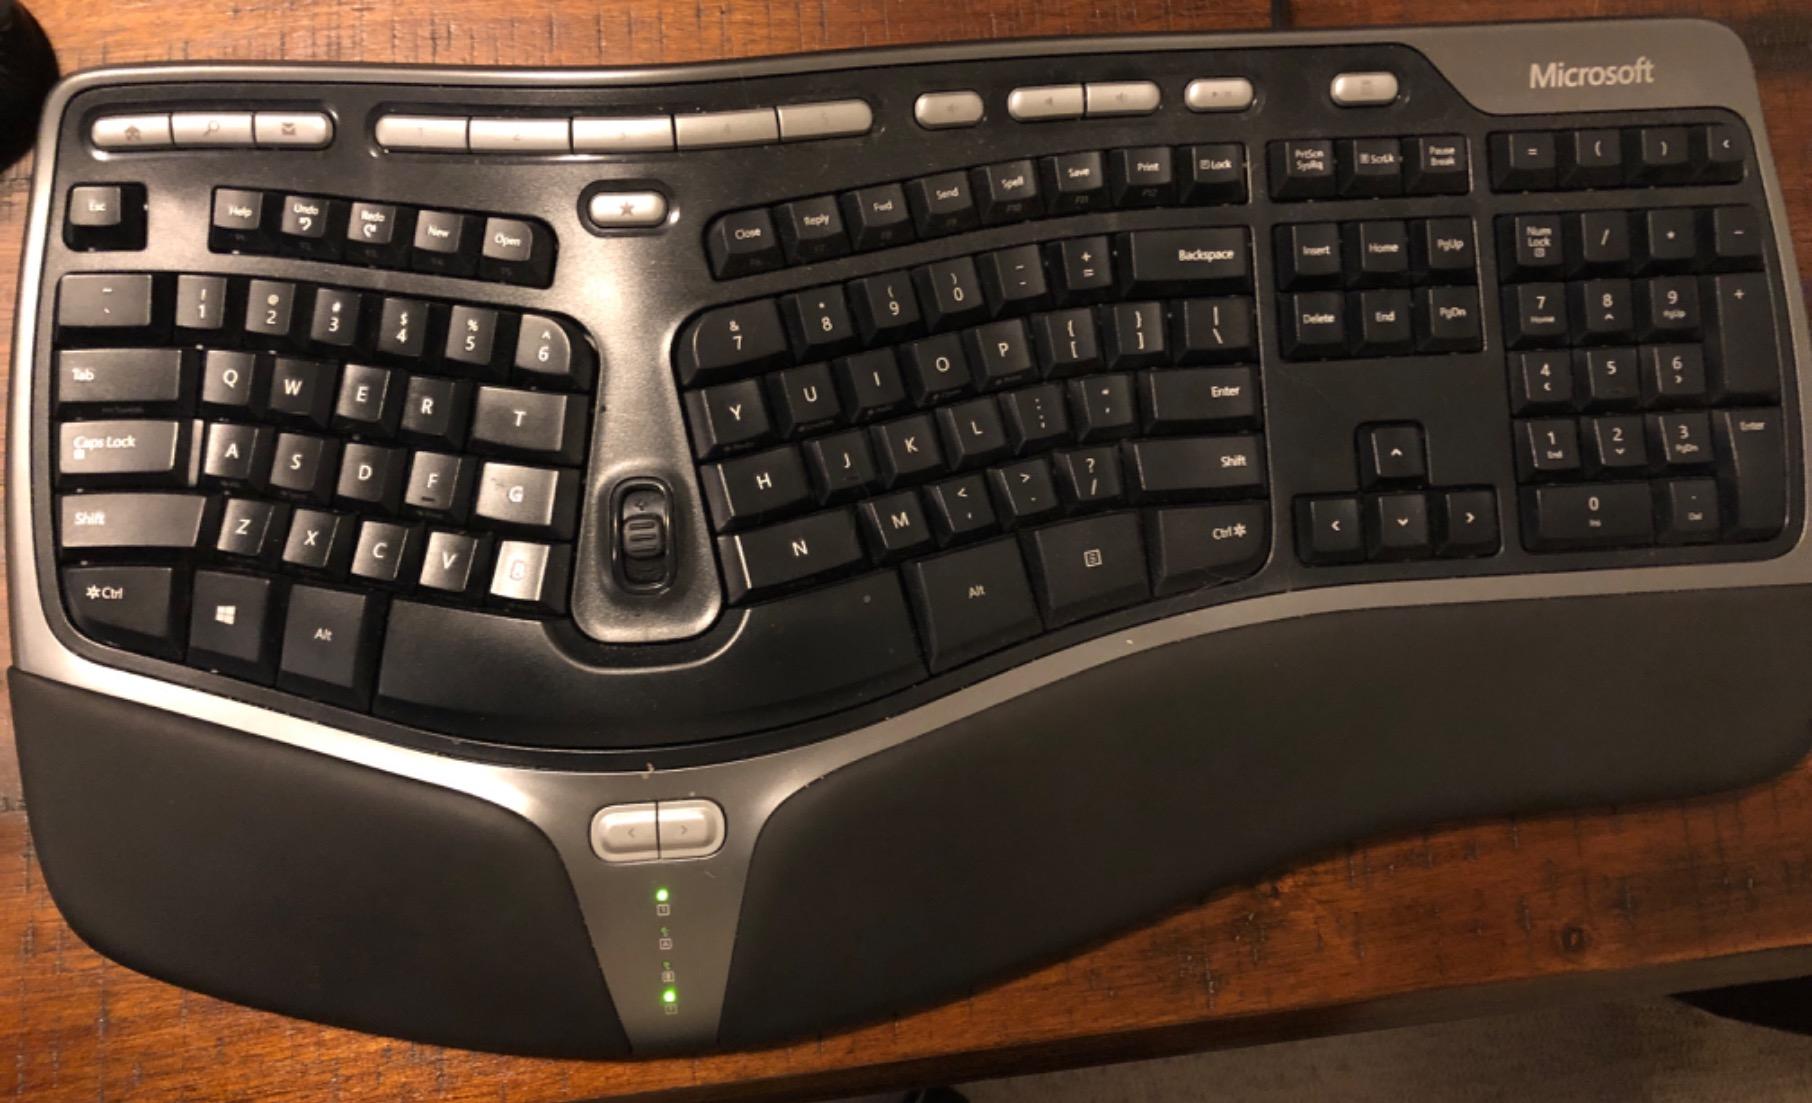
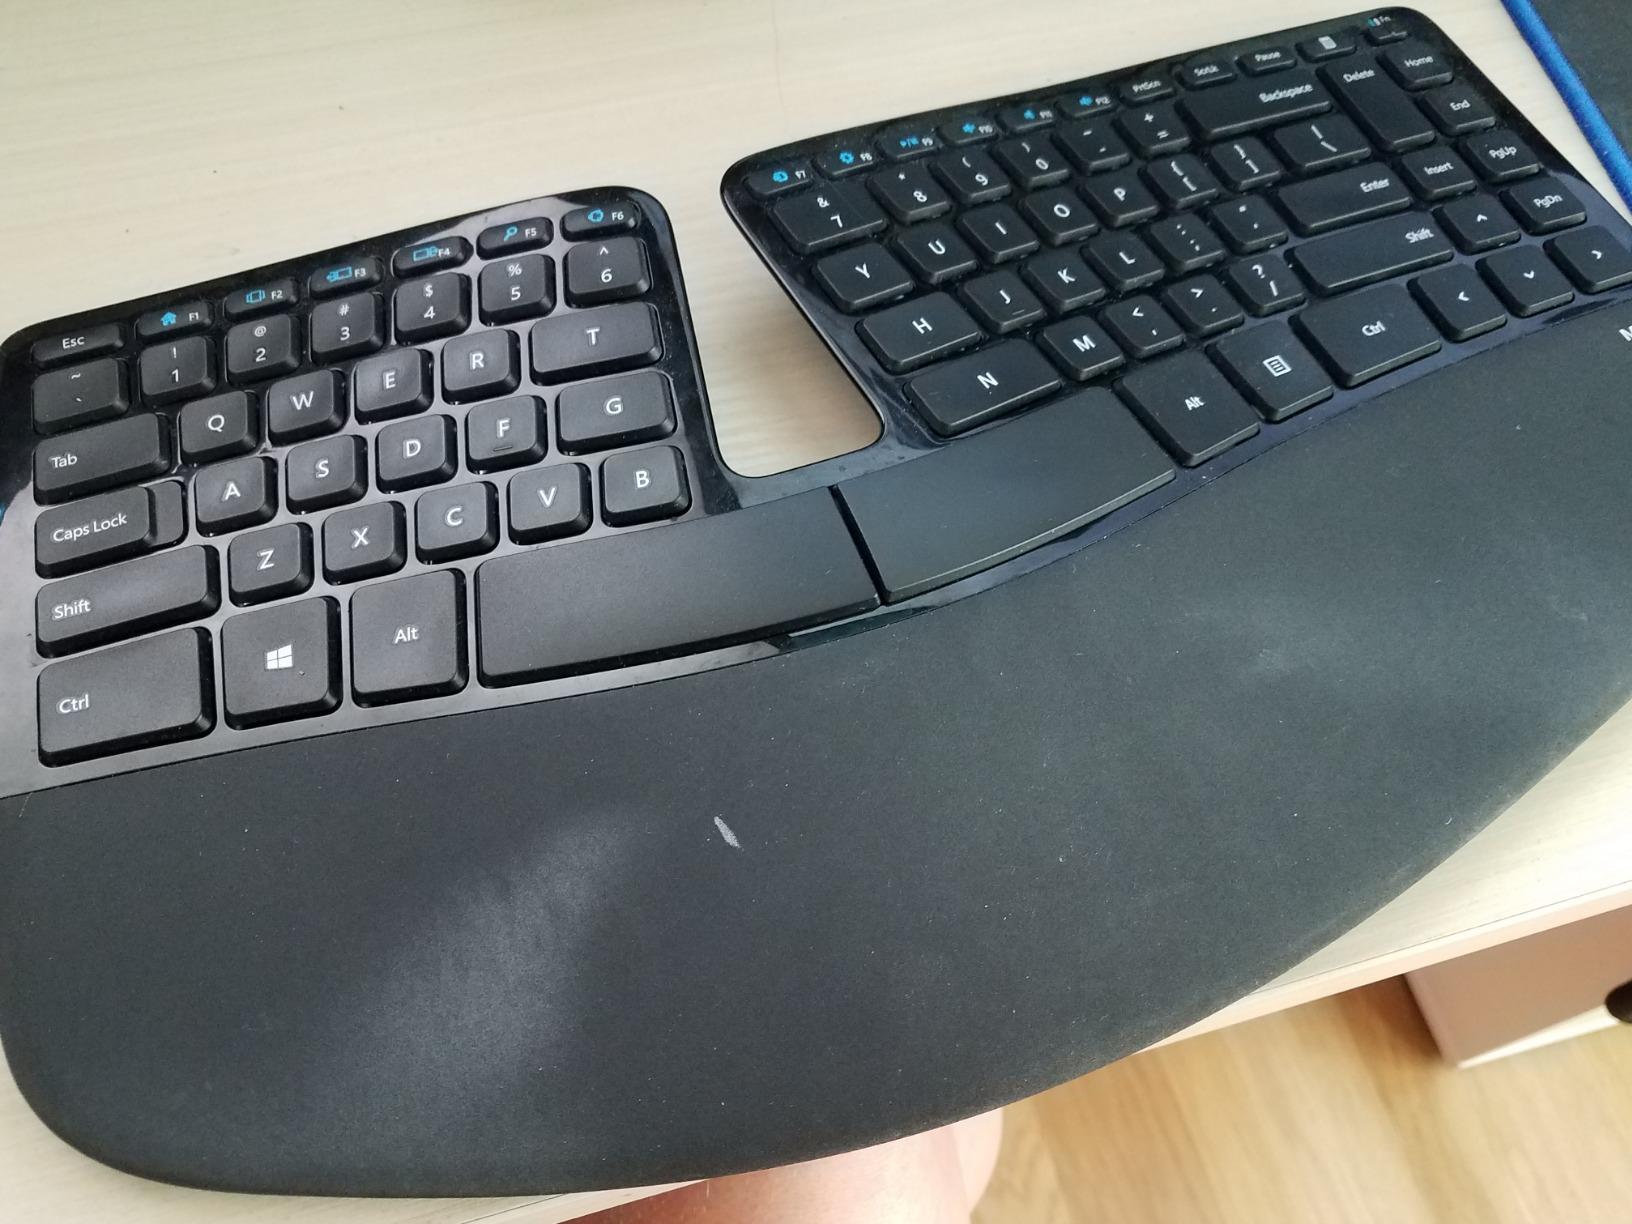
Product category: keyboard
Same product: no